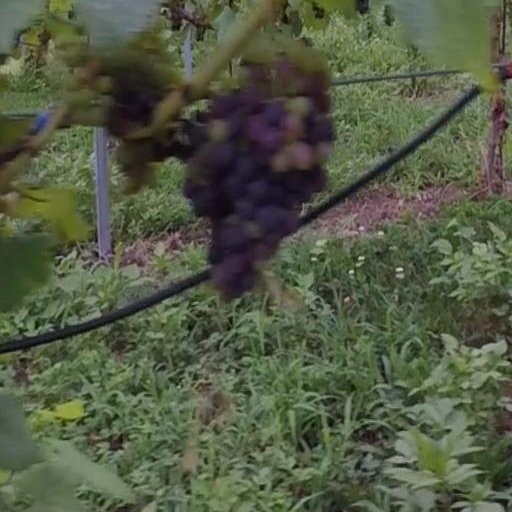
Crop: grape